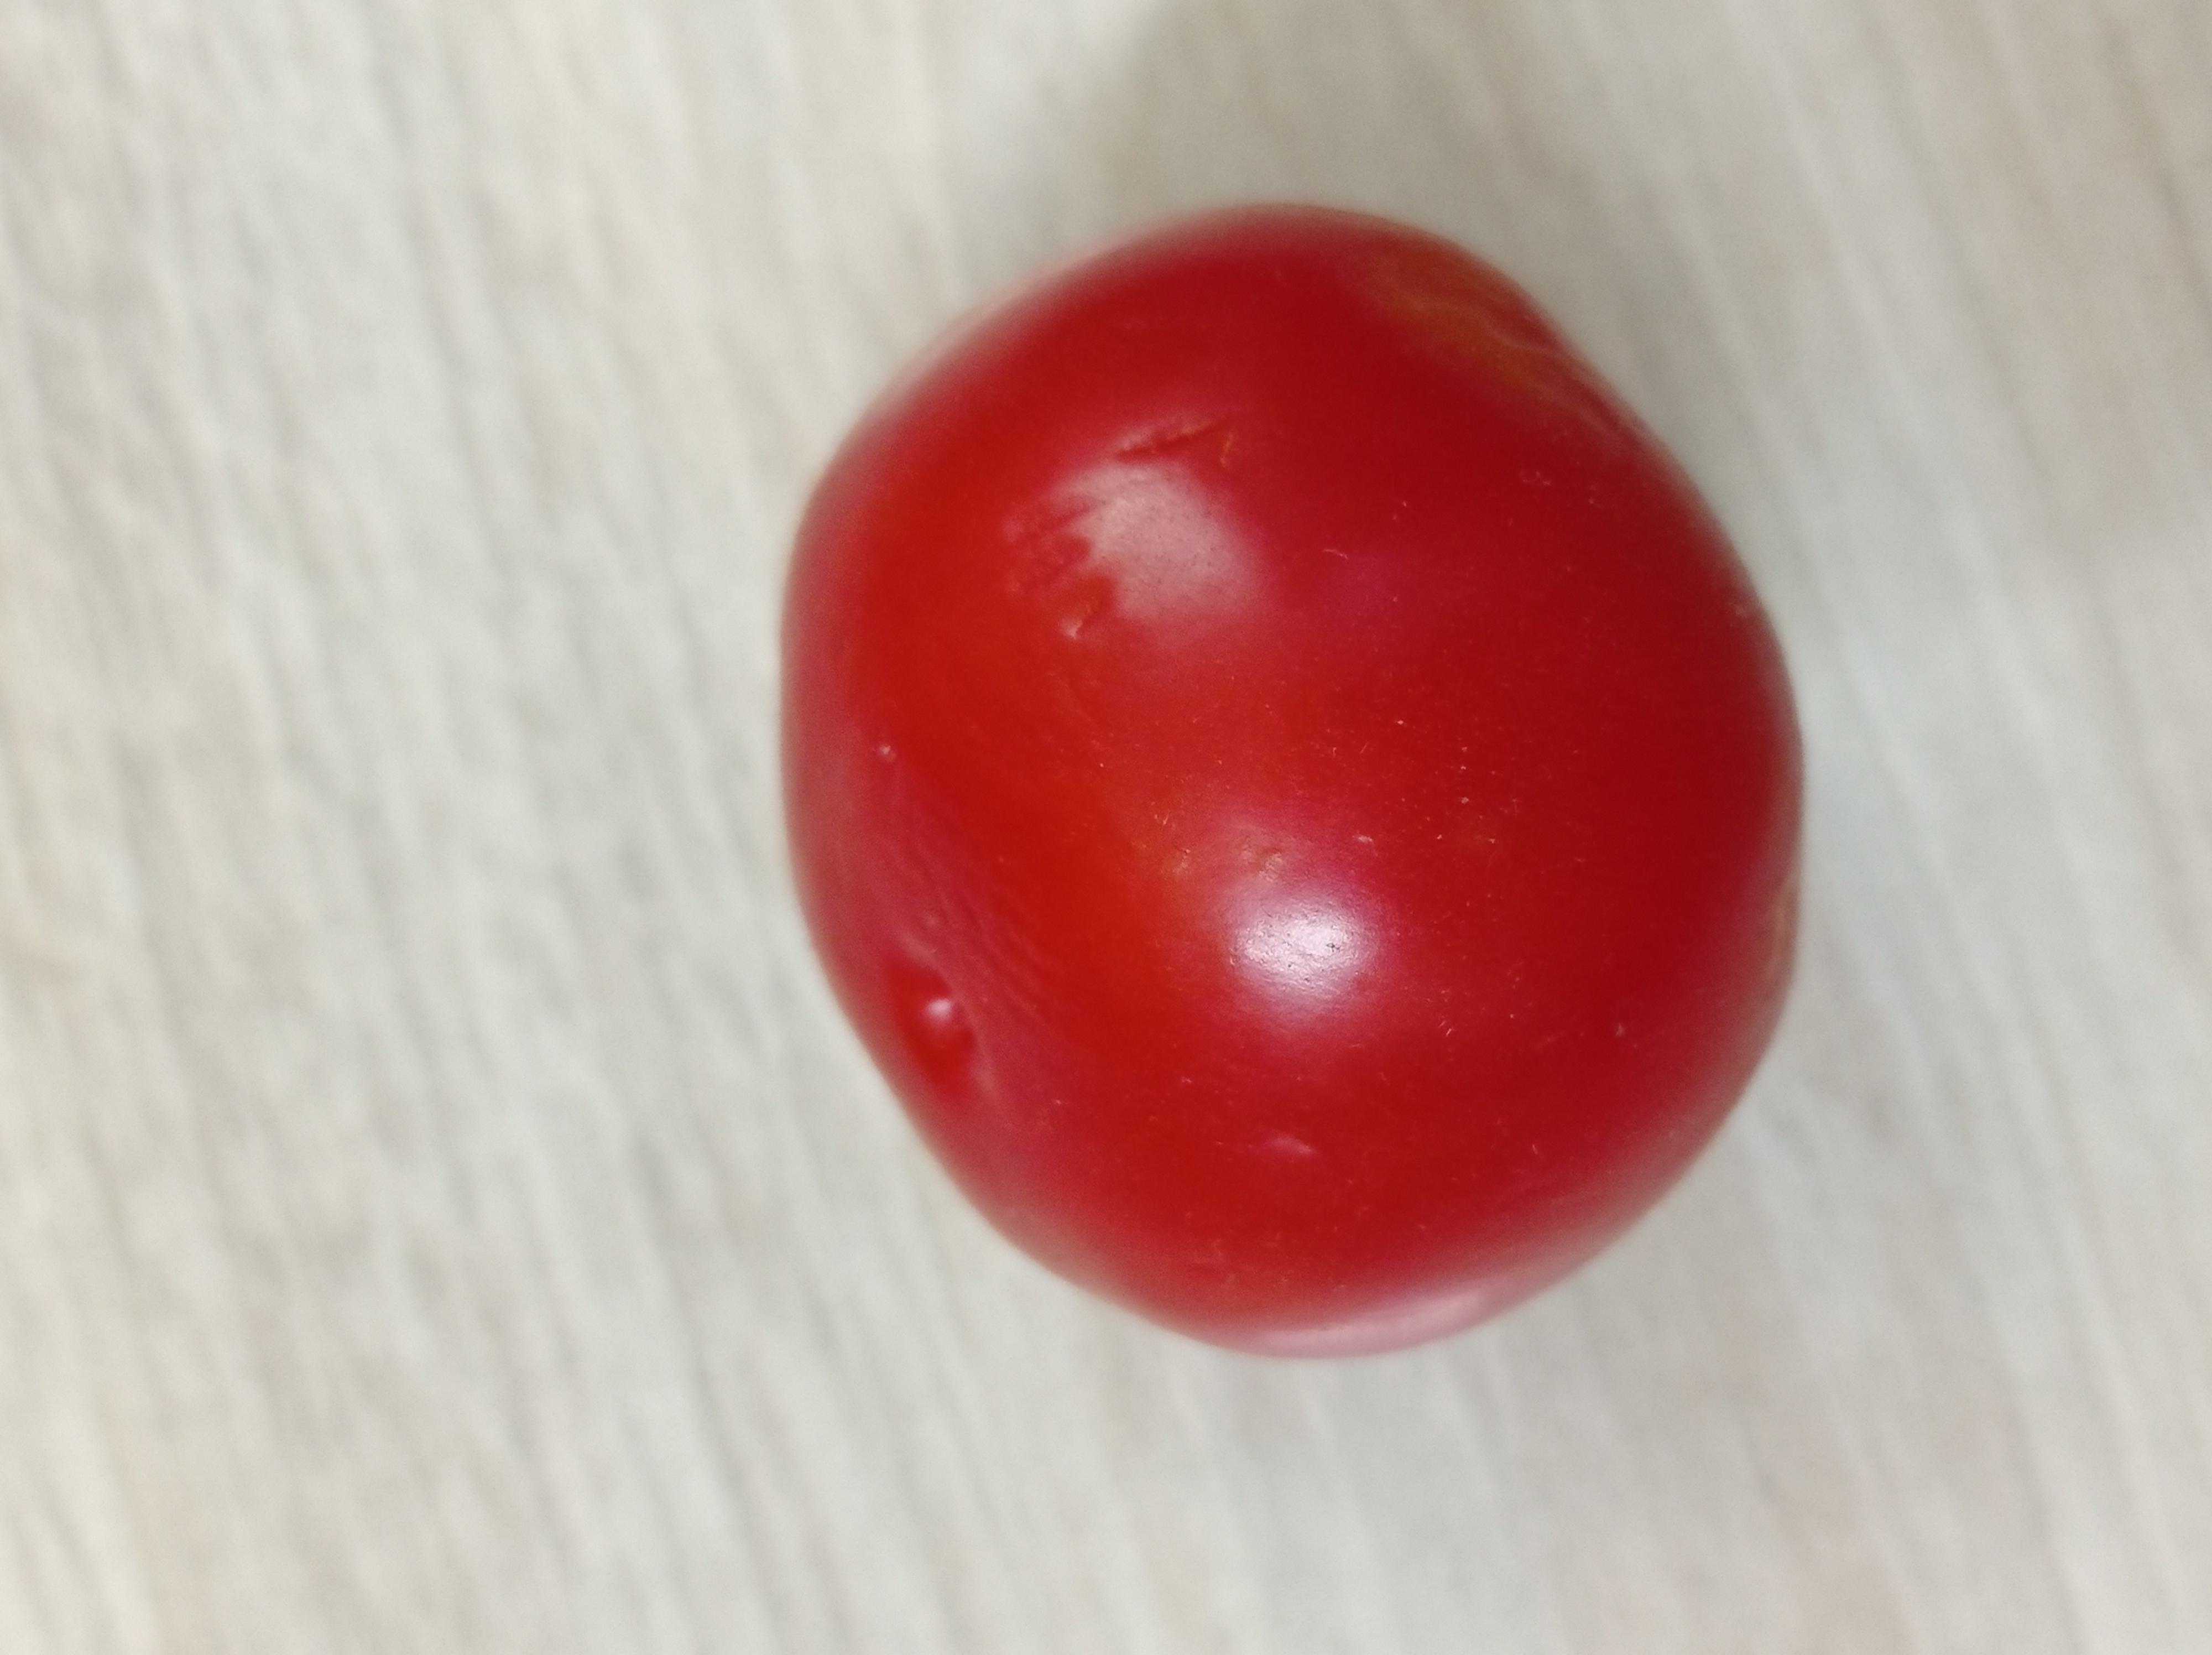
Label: Fresh